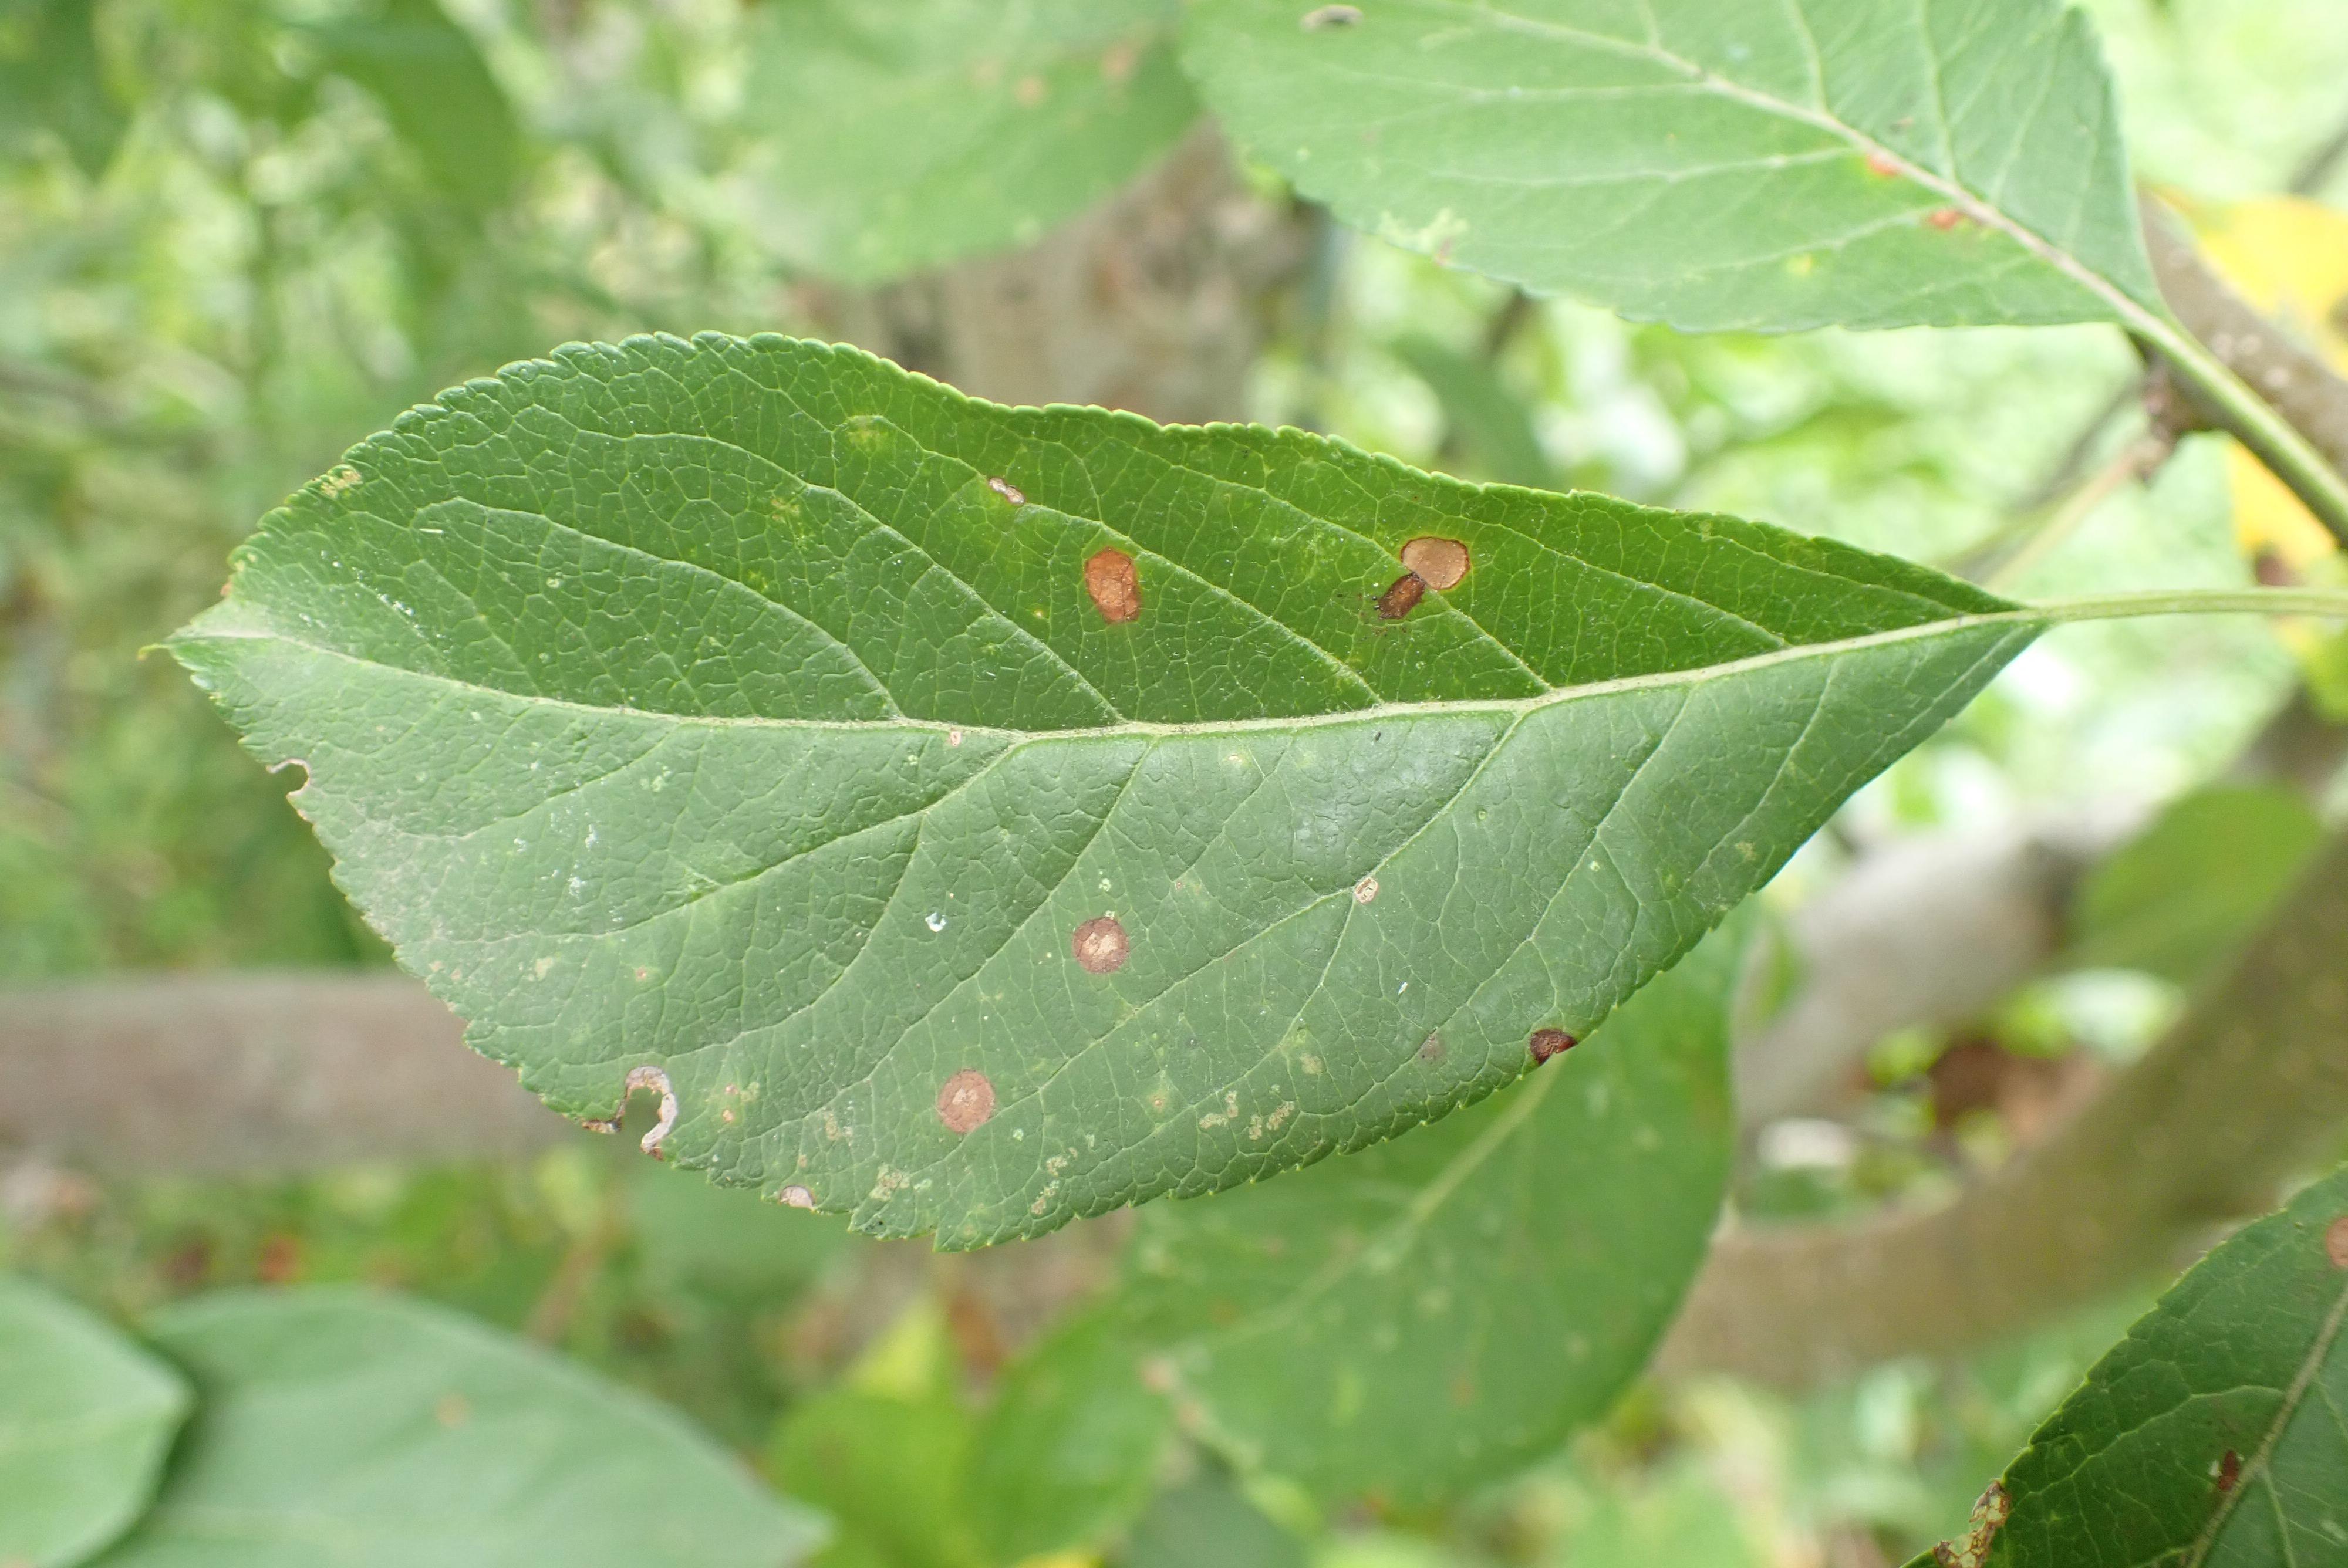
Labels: complex